Alkali metal

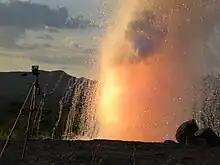
A reaction of 3 pounds (≈ 1.4 kg) of sodium with water

All the alkali metals react vigorously or explosively with cold water, producing an aqueous solution of a strongly basic alkali metal hydroxide and releasing hydrogen gas. This reaction becomes more vigorous going down the group: lithium reacts steadily with effervescence, but sodium and potassium can ignite, and rubidium and caesium sink in water and generate hydrogen gas so rapidly that shock waves form in the water that may shatter glass containers. When an alkali metal is dropped into water, it produces an explosion, of which there are two separate stages. The metal reacts with the water first, breaking the hydrogen bonds in the water and producing hydrogen gas; this takes place faster for the more reactive heavier alkali metals. Second, the heat generated by the first part of the reaction often ignites the hydrogen gas, causing it to burn explosively into the surrounding air. This secondary hydrogen gas explosion produces the visible flame above the bowl of water, lake or other body of water, not the initial reaction of the metal with water (which tends to happen mostly under water). The alkali metal hydroxides are the most basic known hydroxides.